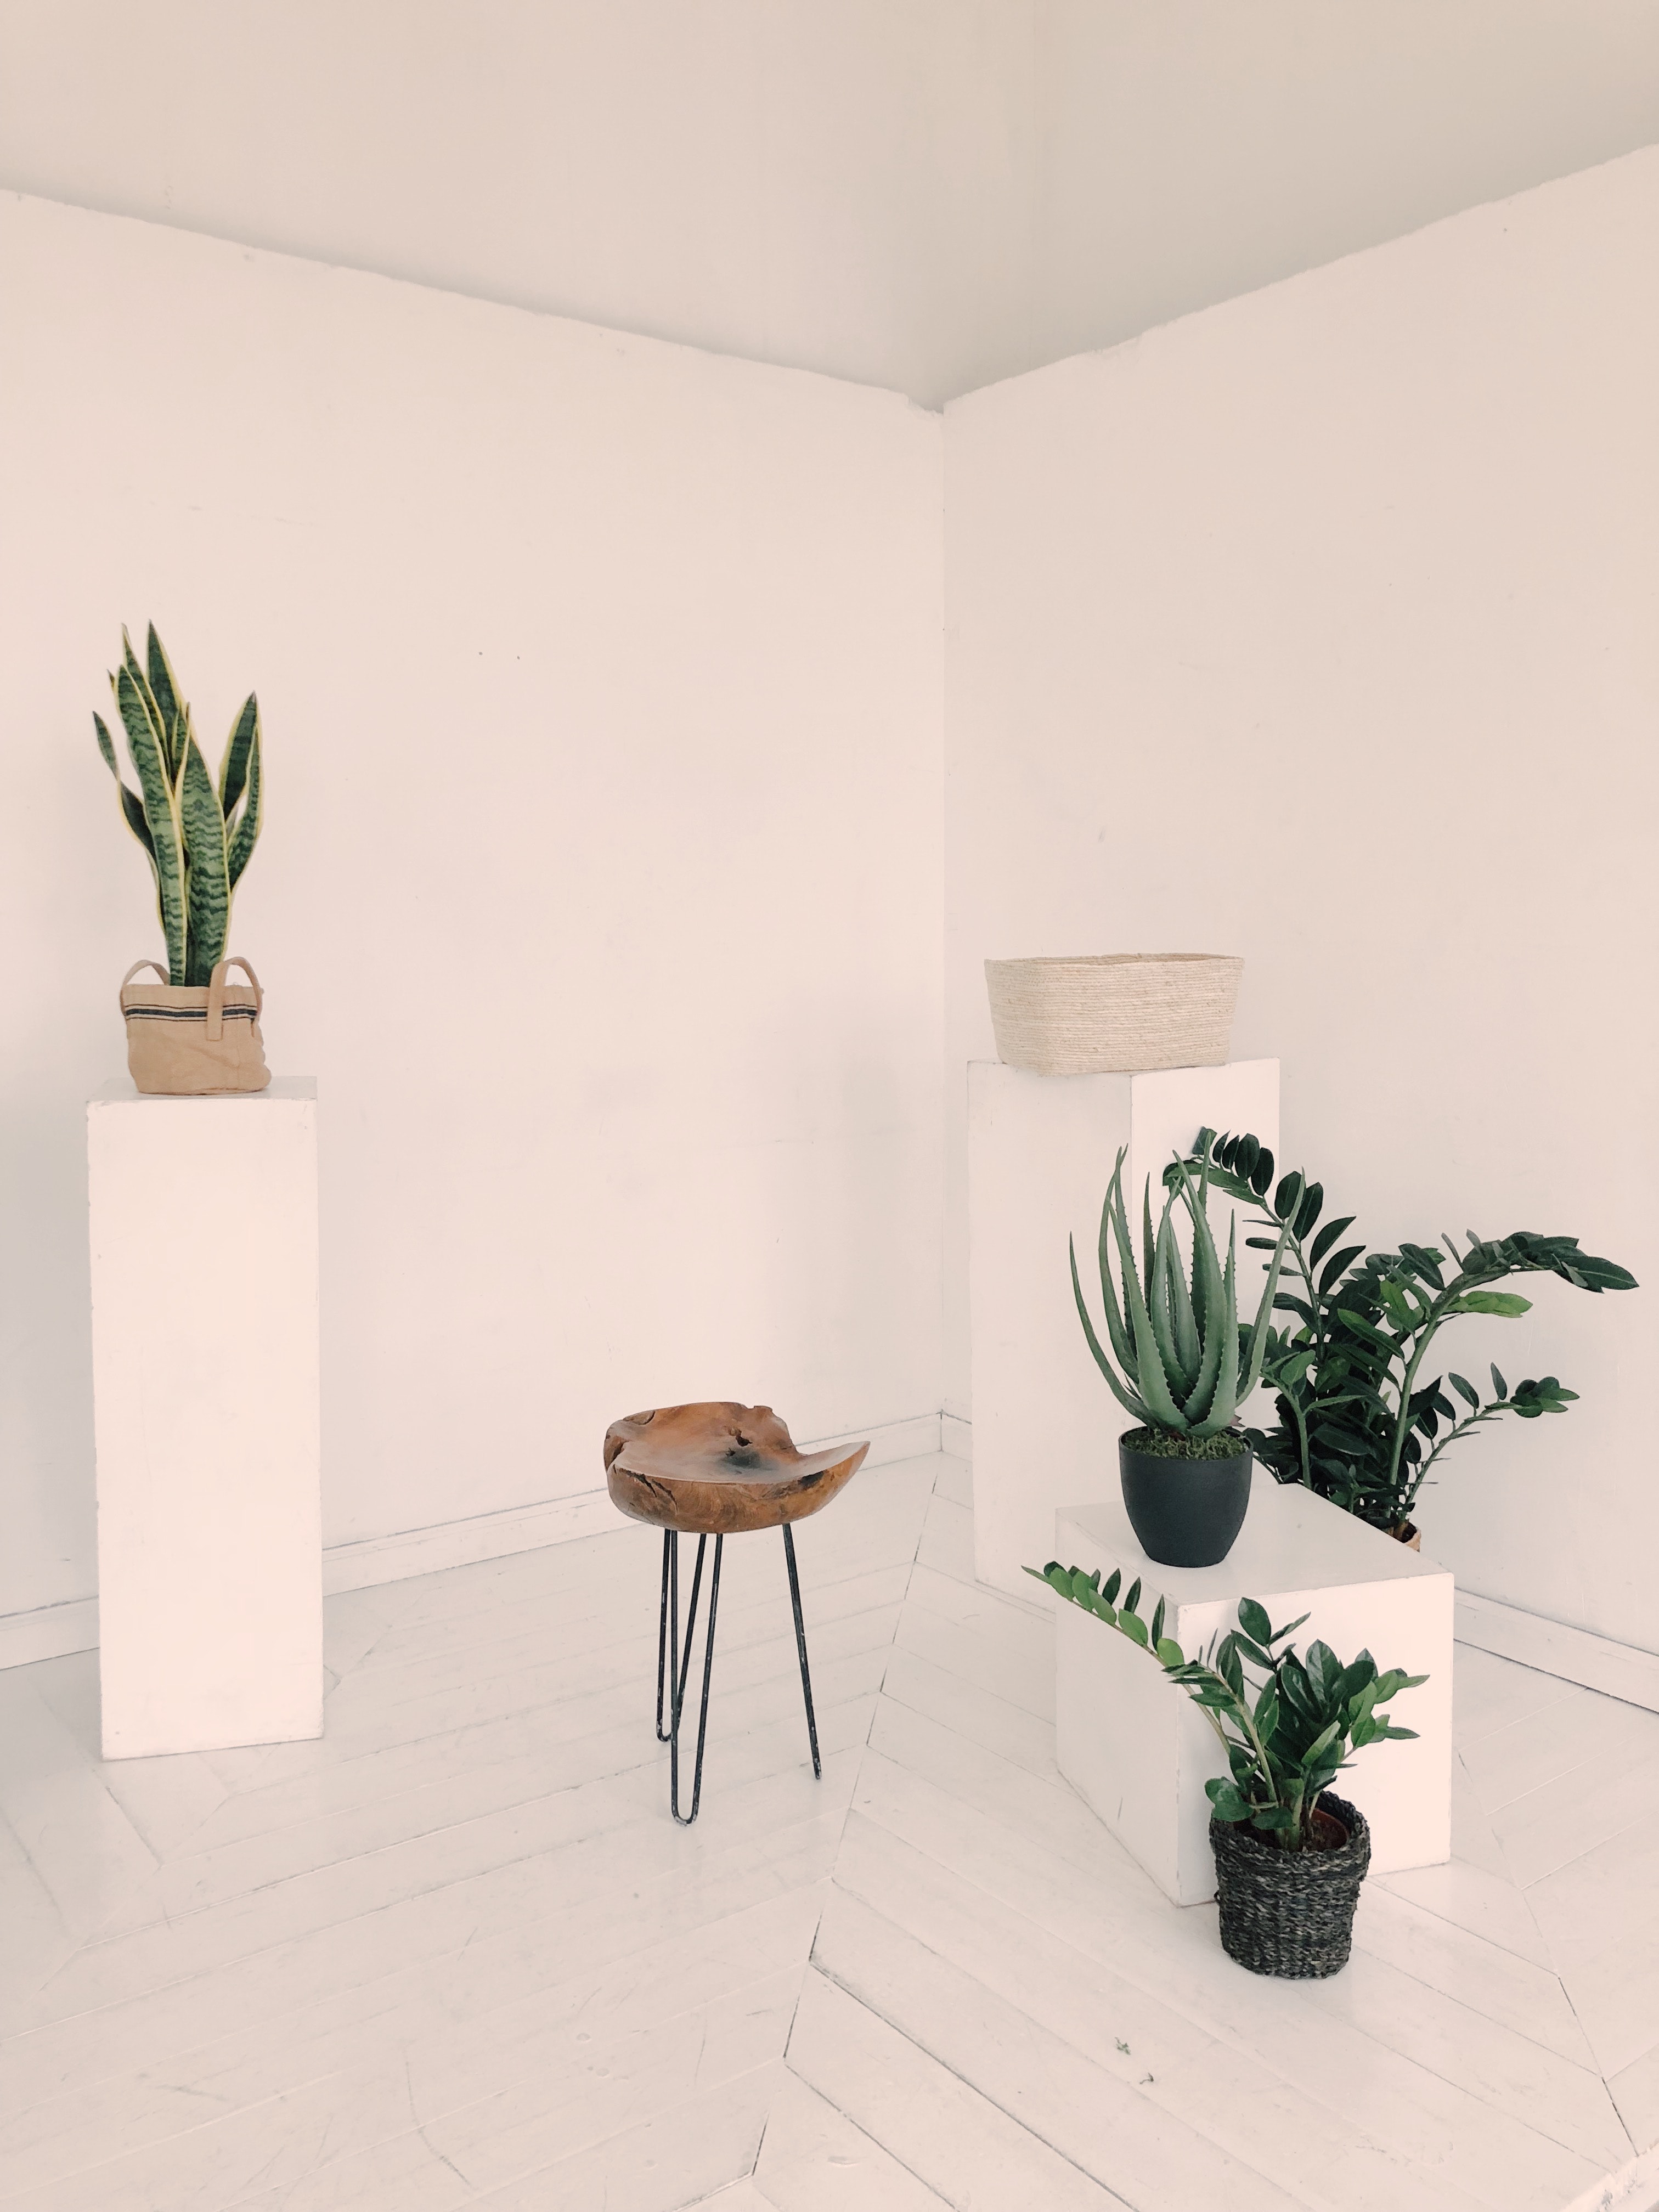
flowerpot, houseplant, cactus, plant, botany, interior design, room, flower, furniture, table, succulent plant, floor, ceramic, vase, house, chair, perennial plant, tile